Saint Peter

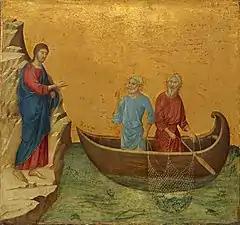
"The Calling of the Apostles Peter and Andrew" (from the "Maestà"),

Peter was a Jewish fisherman born in Bethsaida. He was named Simon, the son of a man named Jonah or John. The three Synoptic Gospels recount how Peter's mother-in-law was healed by Jesus at their home in Capernaum; these passages depict Peter as being married or widowed. First Corinthians 9:5 has also been taken to imply that he was married.